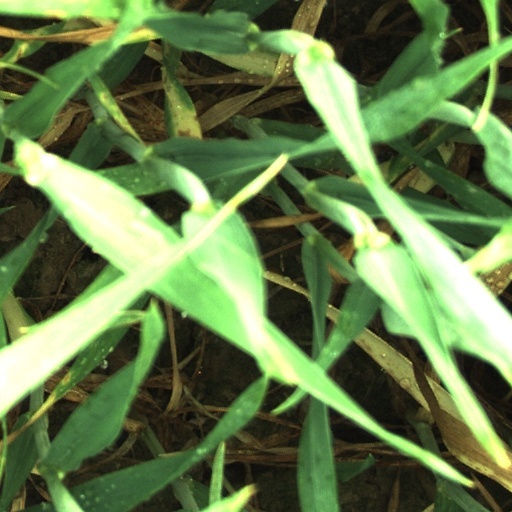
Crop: wheat